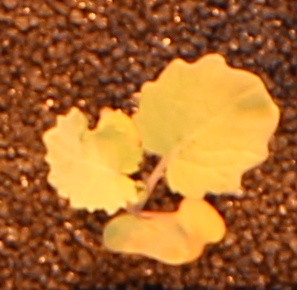
Label: Canola